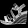
Label: Sandal